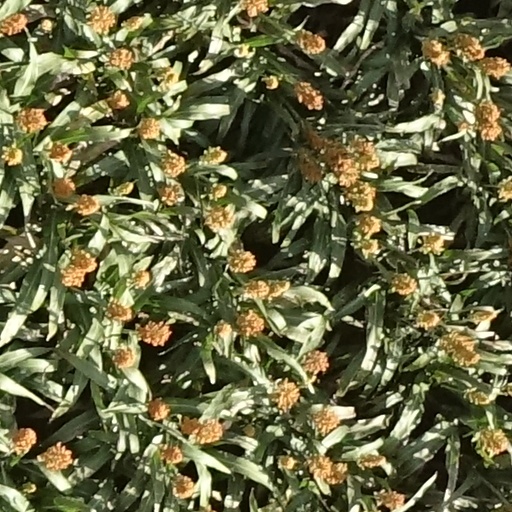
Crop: sorghum